Remington Medal

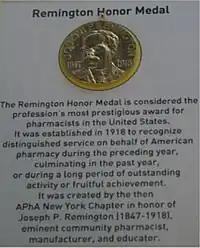
A picture of the Remington Medal.

The Remington Honor Medal, named for eminent community pharmacist, manufacturer, and educator Joseph P. Remington (1847–1918), was established in 1918 to recognize distinguished service on behalf of American pharmacy during the preceding year, culminating in the past year, or during a long period of outstanding activity or fruitful achievement.